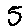
Label: 5